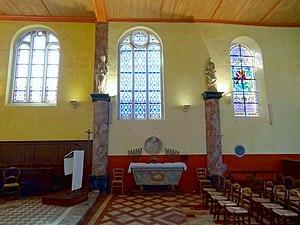
Intérieur de l'église - voir titre.
L'église Saint-Martin est une église catholique paroissiale située à Follainville-Dennemont, dans les Yvelines, en France. Elle se compose, pour l'essentiel, d'un vaste vaisseau unique, aux murs lisses, recouvert d'un plafond plat. On peut néanmoins distinguer entre la nef, dont les élévations extérieures sont assez disparates, et le chœur, d'un style Renaissance sobre préfigurant le style classique. L'église a été consacrée et dédiée à saint Martin de Tours le 24 juin 1561, probablement à l'occasion de l'achèvement du chœur. La nef a été retouchée au XVIIIᵉ siècle, et une tentative d'améliorer l'esthétique du sanctuaire a été entreprise à la même époque. Les travaux s'arrêtèrent après la pose de trois colonnes toscanes. Au nord de cette nef, subsistent encore des éléments de l'église romane primitive. Il s'agit notamment d'un petit clocher de la fin du XIᵉ siècle, dont la base est voûtée d'arêtes, et dont l'étage de beffroi a été refait dans le style gothique un siècle plus tard, ainsi que d'une travée voûté en berceau du milieu ou du troisième quart du XIIᵉ siècle.